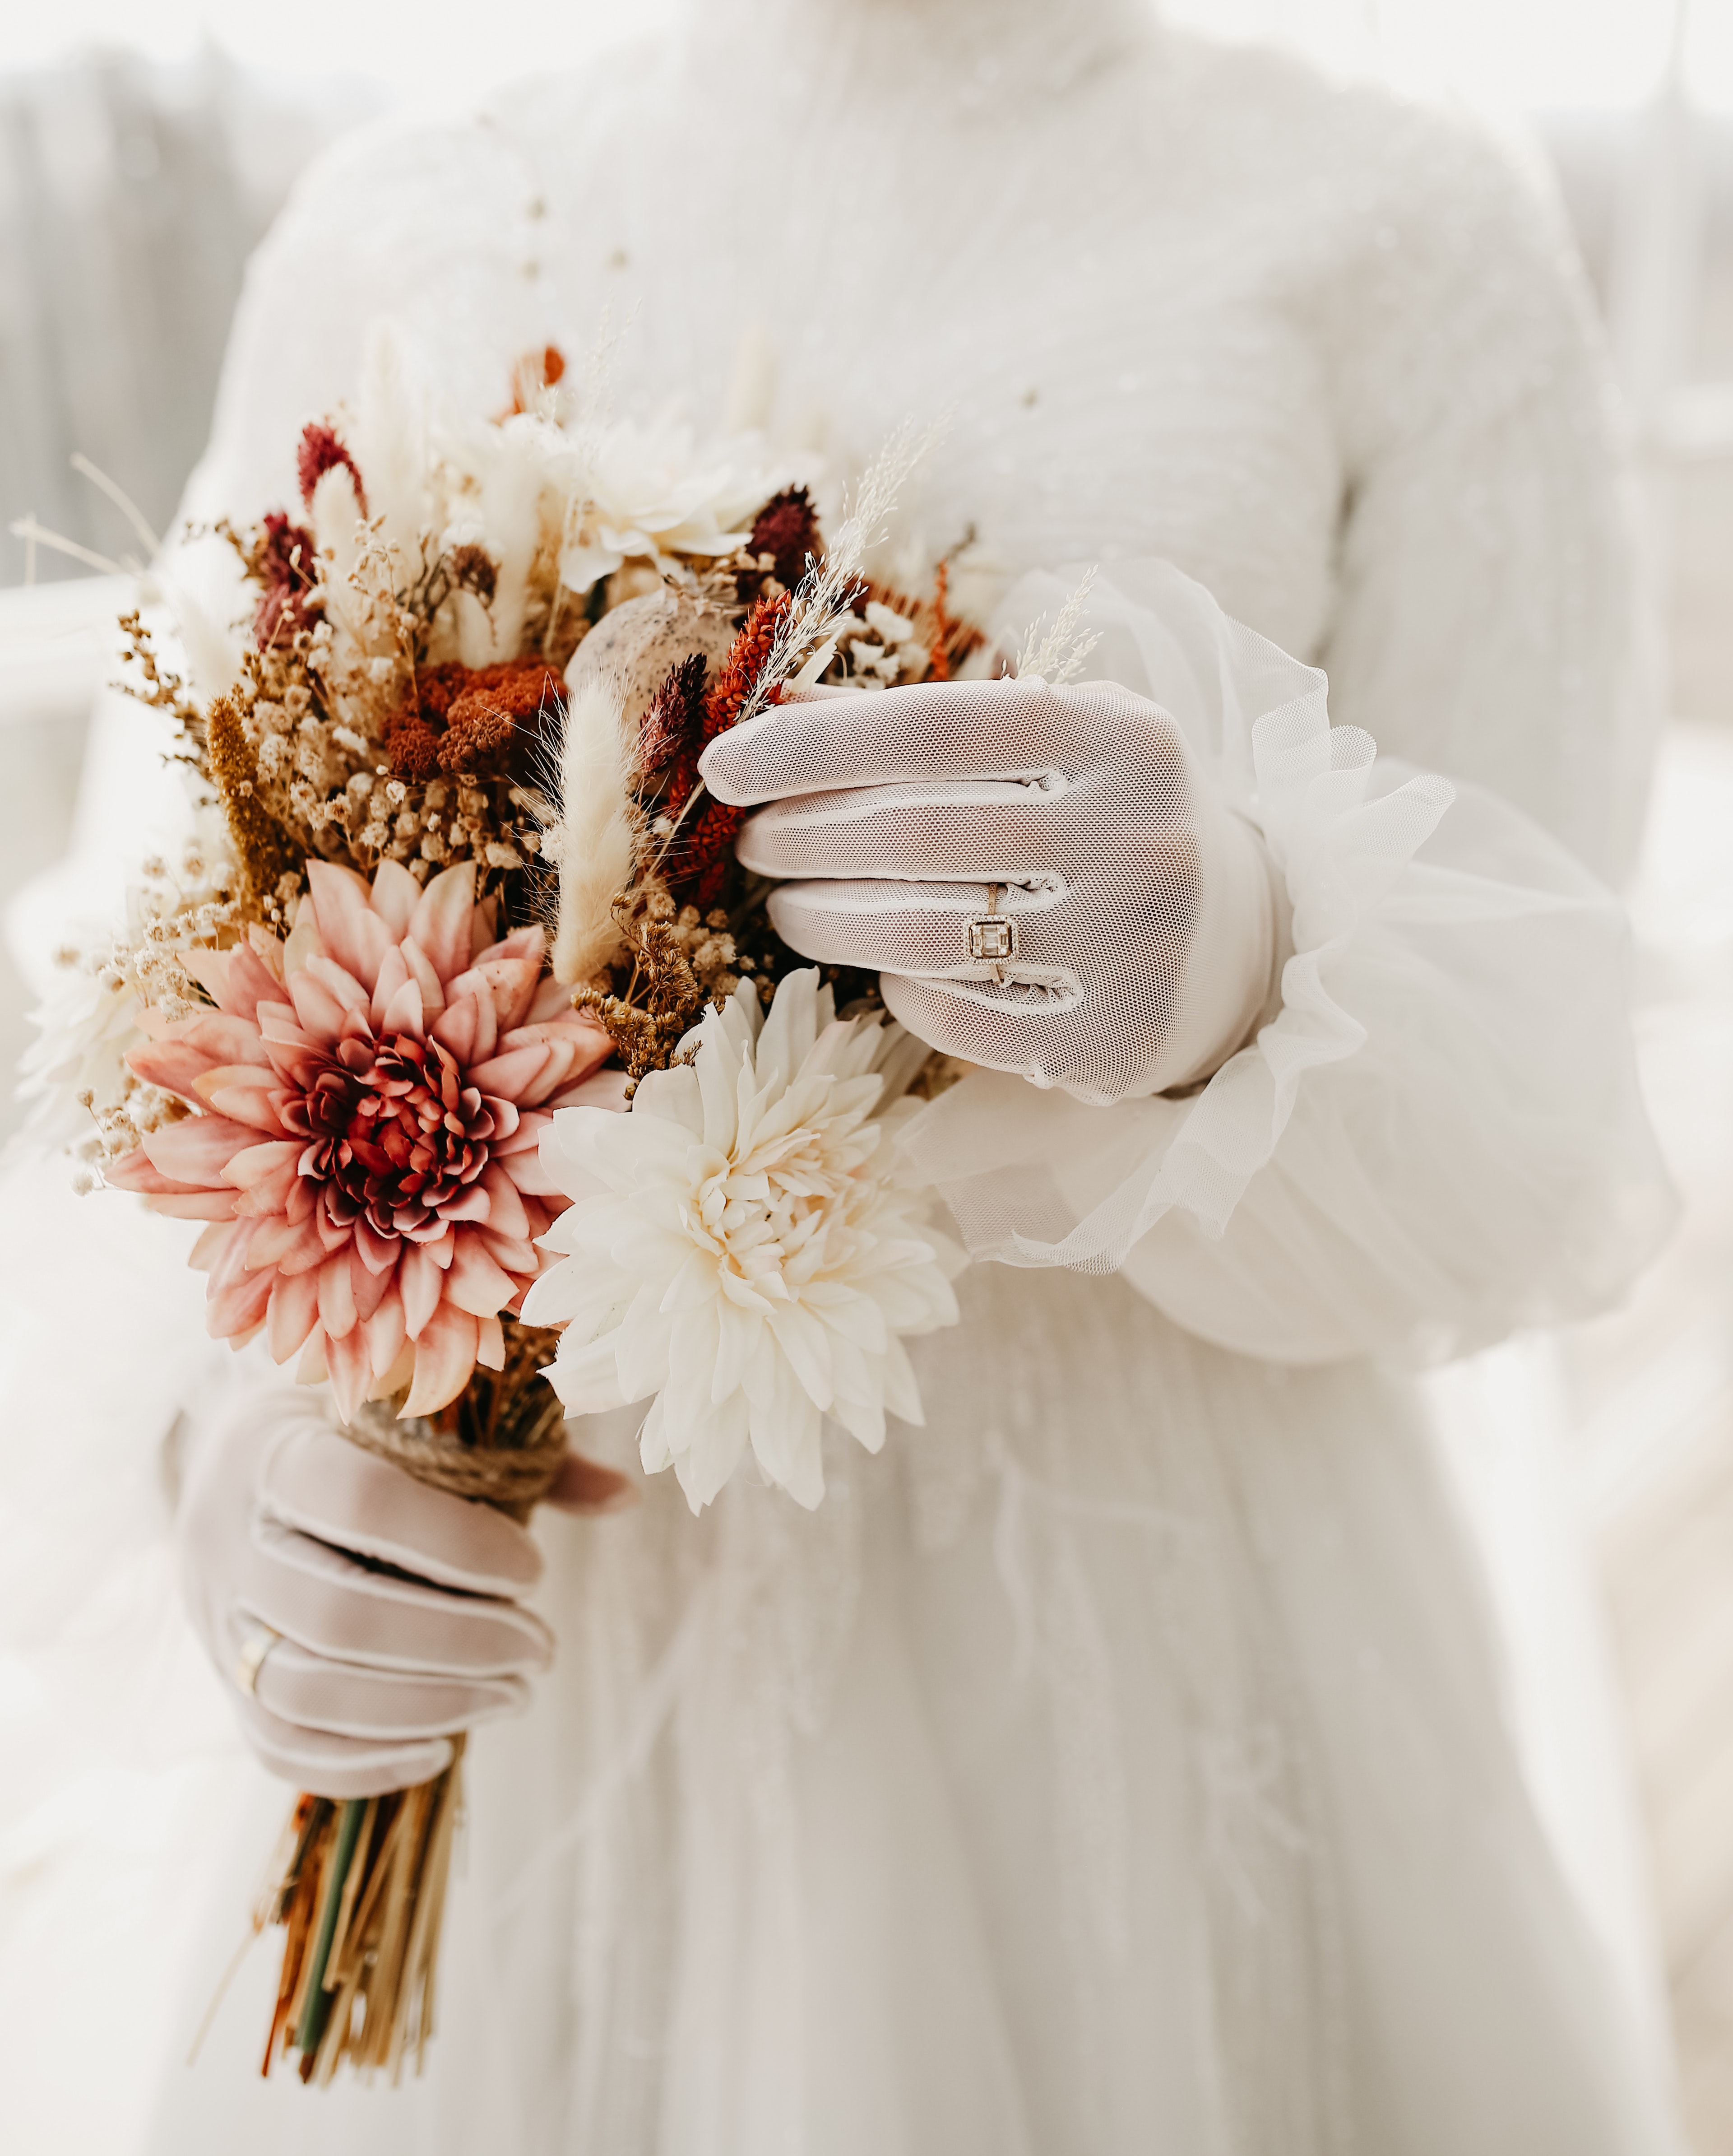
natural, flower, hand, plant, dress, petal, textile, twig, gesture, wedding dress, flower arranging, headgear, bouquet, wedding ceremony supply, artificial flower, headpiece, bride, bridal clothing, bridal accessory, gown, jewellery, cut flowers, floristry, fashion design, event, peach, formal wear, floral design, nail, flowering plant, bridal party dress, suit, wrist, hair accessory, blossom, fashion accessory, still life photography, feather, ring, linens, wildflower, necklace, rose family, wedding, plant stem, photo shoot, tradition, ceremony, macro photography